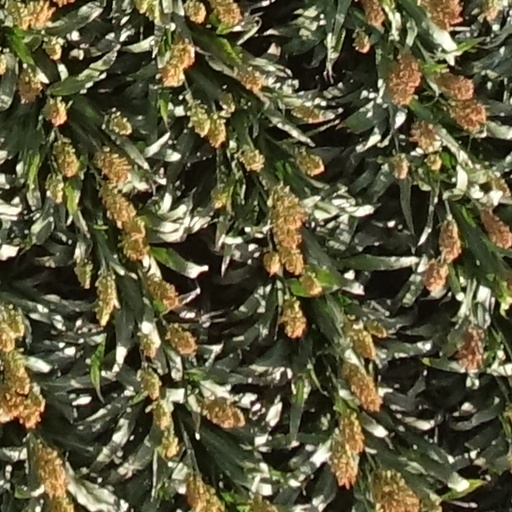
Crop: sorghum